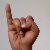
The image shows a hand gesture representing the letter 'I' in Indian Sign Language.